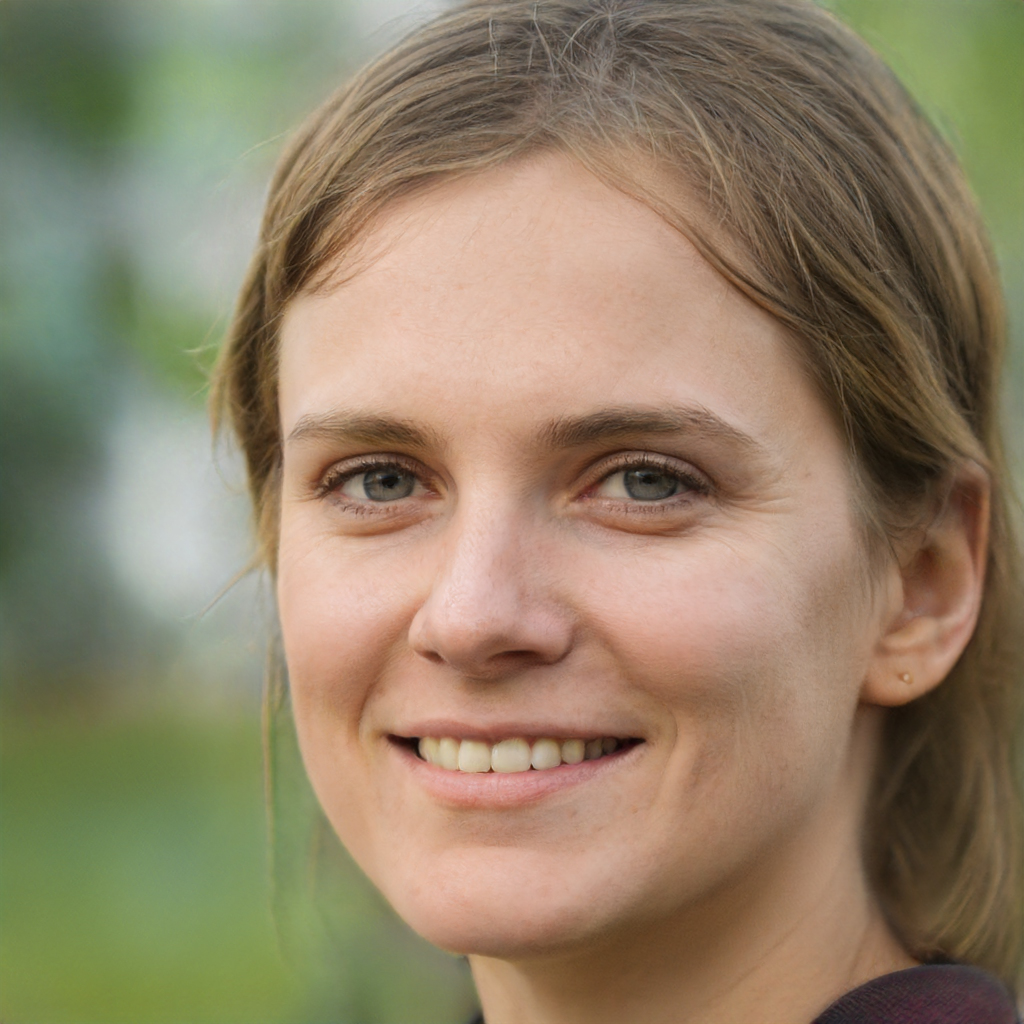
Portrait style: Real Portrait